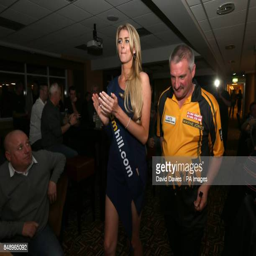
person during a promotional event